Noemi Lung

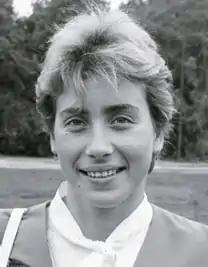
Noemi Lung in 1988

Noemi Lung Zaharia (born May 16, 1968) is a retired butterfly, freestyle and medley swimmer from Romania, who won two individual medley medals at the 1988 Olympics. A year before she collected a record five gold medals at the 1987 Summer Universiade in Zagreb.